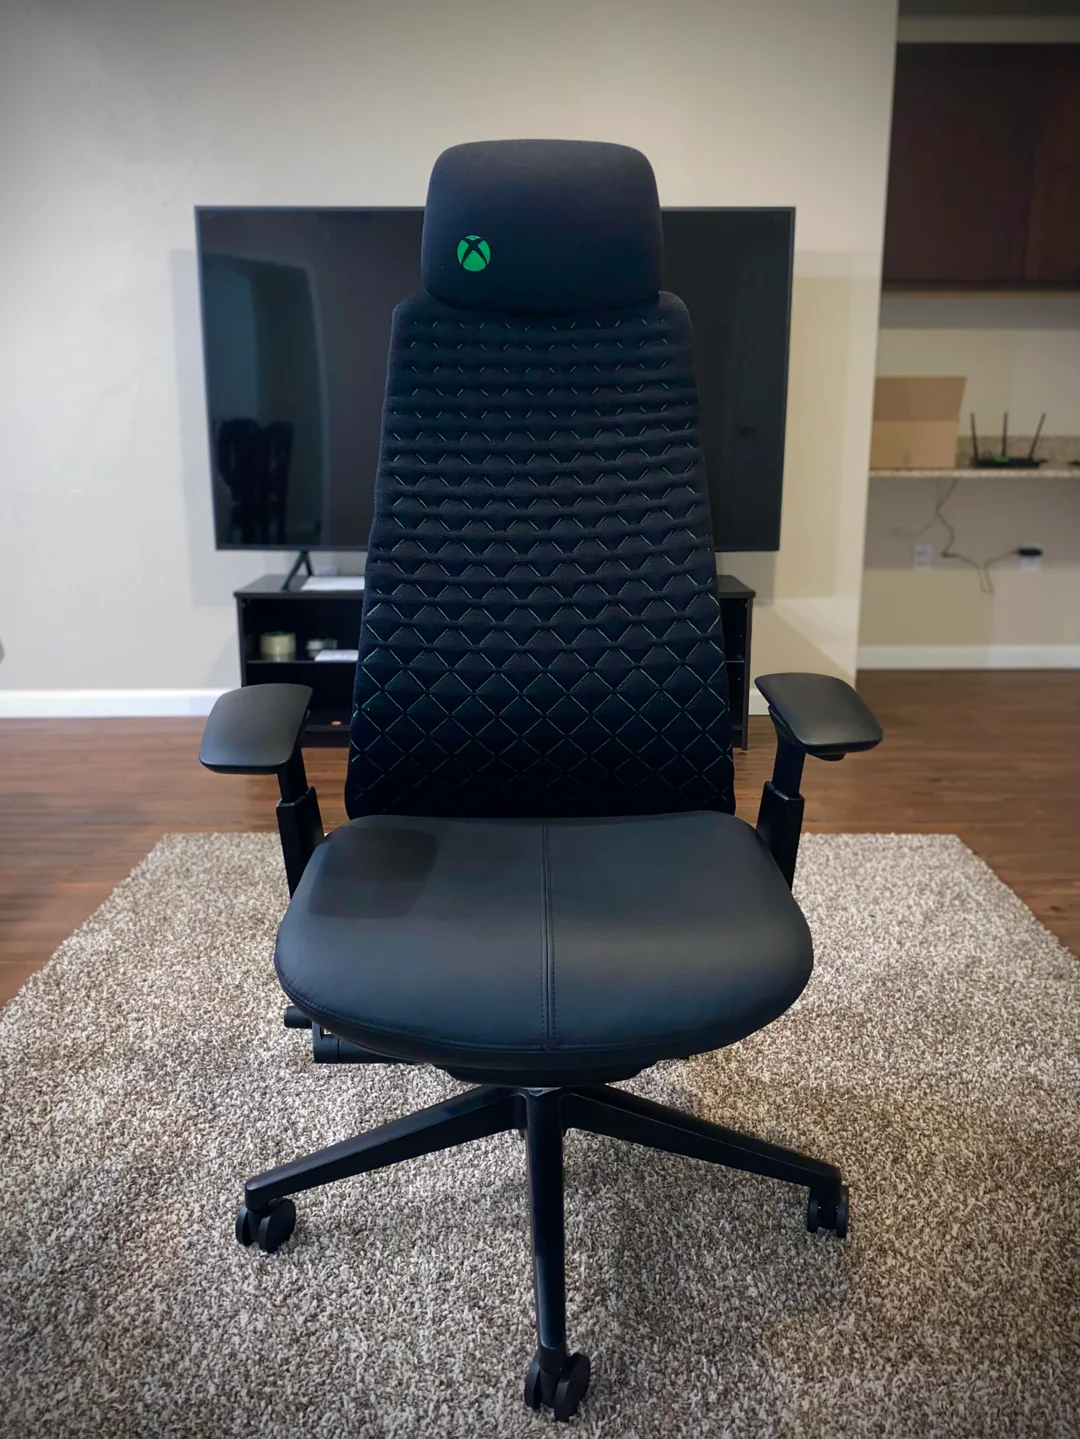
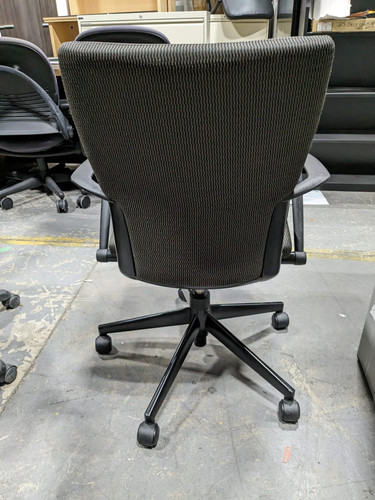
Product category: items_chair
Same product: no